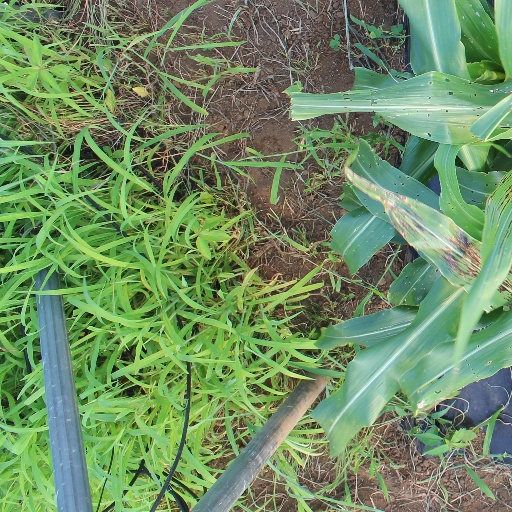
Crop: sorghum